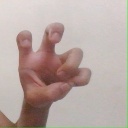
अक्षर: छ